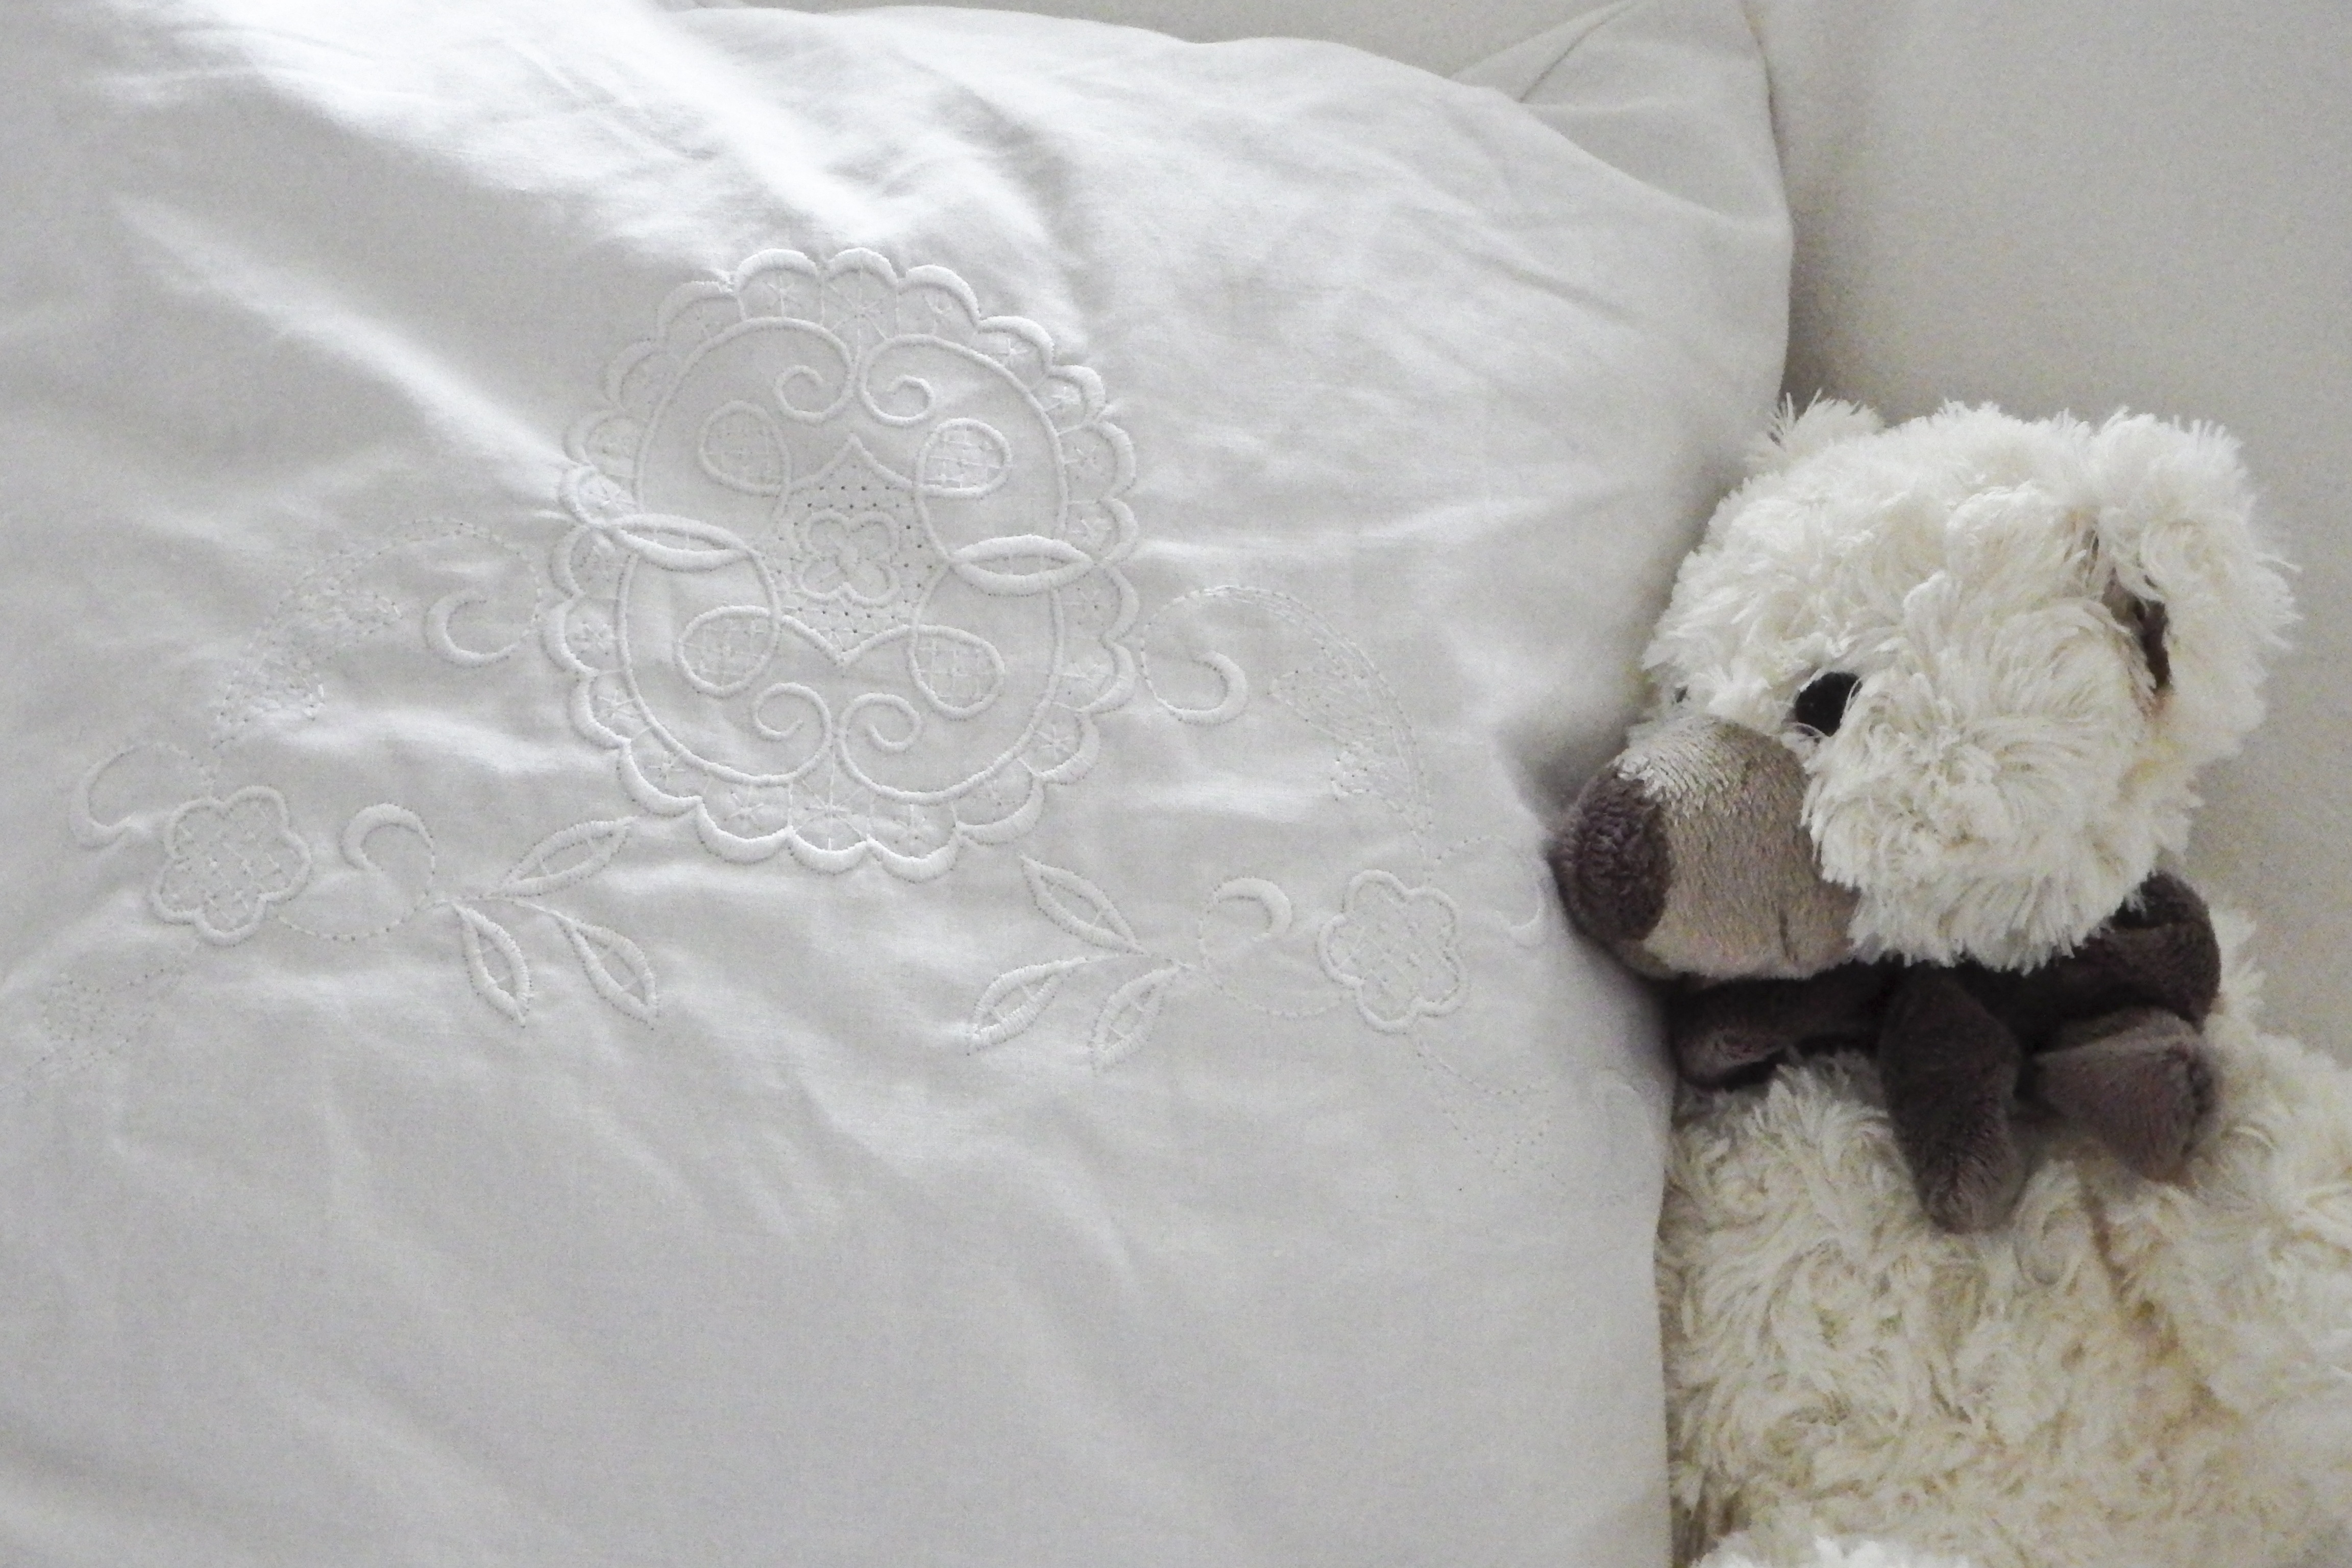
white, vintage, play, cute, bear, fur, child, toy, material, teddy bear, product, textile, bed, toys, bears, soft, plush, stuffed animal, teddy, children toys, soft toy, stuffed toy